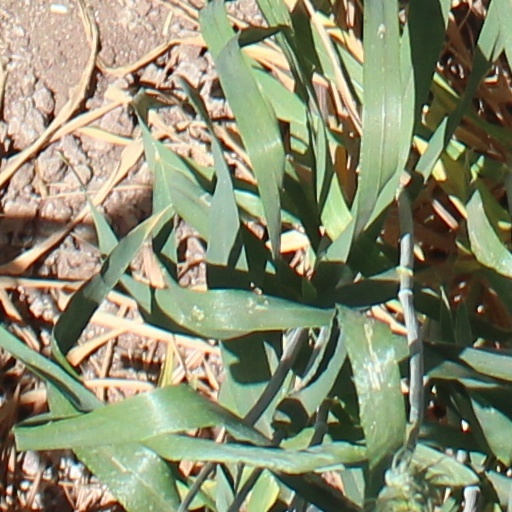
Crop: wheat